HM Prison Risley

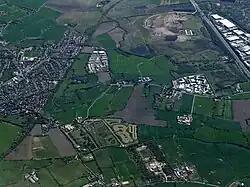
HMP Risley from the air

HM Prison Risley is a category C men's prison, located in the Risley area of Warrington, Cheshire, England, operated by His Majesty's Prison Service.